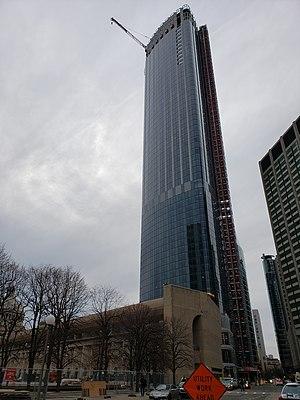
Le Four Seasons Hotel and Private Residences One Dalton Street est un gratte-ciel résidentiel et hôtelier en construction à Boston aux États-Unis. Il s'élèvera à 227 mètres. Son achèvement est prévu pour 2019.